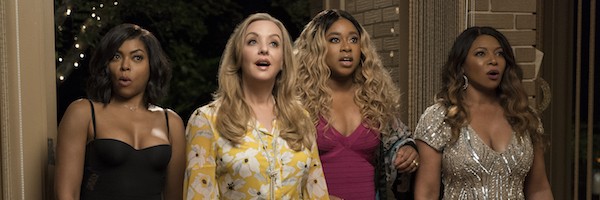
Gender: women